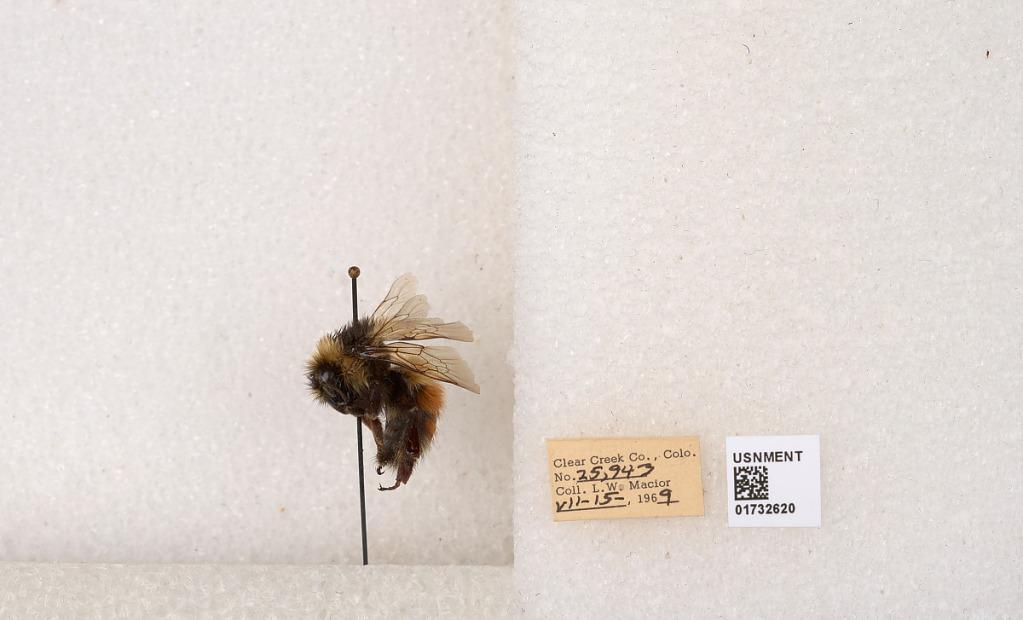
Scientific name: Bombus (Pyrobombus) sylvicola Kirby
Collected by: L. Macior
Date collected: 1969-7-15
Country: United States
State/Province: Colorado
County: Clear Creek
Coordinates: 39.7006, -105.694